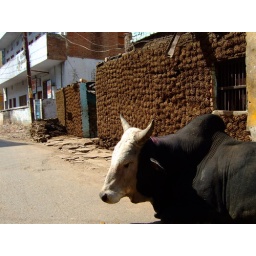
A Cow sitting proudly in front of the wall it helped render!